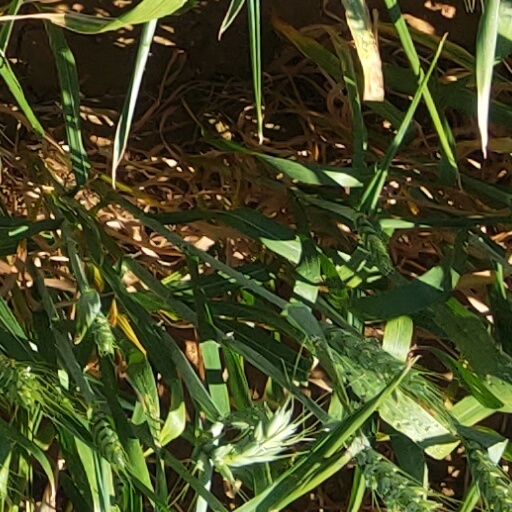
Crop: wheat